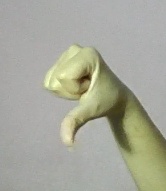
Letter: waw